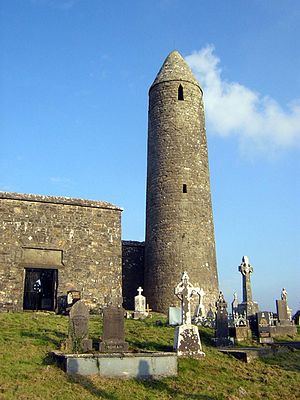
County Mayo / Historie
County Mayo er et county i provinsen Connacht i den vestlige del af Republikken Irland.